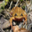
Label: frog